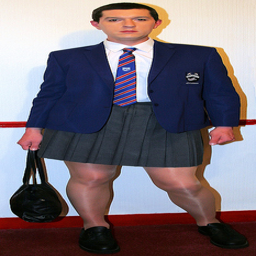
A man is dressed up with a skirt and purse.
A young man wearing a womans skirt and holding a handbag.
A person in tie and skirt holding purse by a white wall.
Man wearing skirt and holding purse standing next to wall.
A man dressed as a school girl poses for the camera.